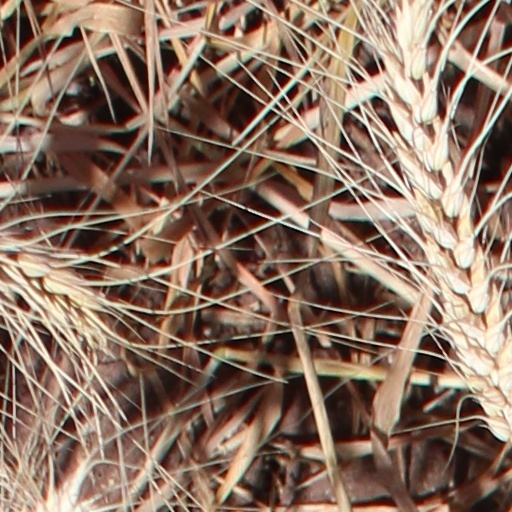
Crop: wheat